La Mujer Moderna

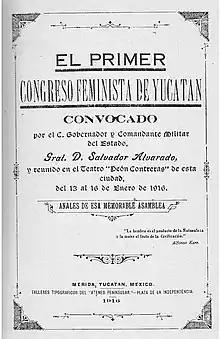
Invitation to attend the First Feminist Congress of Yucatan in 1916. It was published in Merida, Yucatan, Mexico, in 1916

The Mexican Revolution(1910-1917) marked the establishment of the Mexican Revolutionary Party, while dismantling the Oligarchy, a state that favored wealthy classes, particularly, industrialists. This change incorporated middle and working classes in economic concerns. During the Mexican Revolution, feminism shifted, by focusing on increasing political participation and involvement of women in war efforts, challenging Victorian morality. Soldaderas, women who participated in revolutionary efforts, took on roles as spies, commanders, cooks, and nurses. Their participation marked the mobility of women outside of the private sphere within their homes, and introduced feminist ideals surrounding the re-definition of womanhood. Women such as Hermila Galindo used their writings to express their feminist views as well. In La Mujer Moderna, Galindo had a strategy to her writings regarding advocating for feminist views by blurring nationalist issues with those of a feminist agenda. Galindo's writings in "La Mujer Moderna" had a strong connection between the emancipation of Mexico and the redemption of women, and Galindo is noted for having a dual rhetoric in her attempt to advocate for women.Opponents of feminism believed that if women were granted basic rights and spaces within society, they would move away from their role within the domestic sphere, since feminism “masculinizes women”. Galindo oftentimes used the verb manumit, the release from slavery, when talking about the conditions of Mexican women in the 1900s. This positions women in the role of domestic slaves and their emancipation was tied to granting them rights in society, including suffrage. Women in the Mexican Revolution were publishing journals and articles, but their feminism was tied to men advocating against the Porfiriato.